Woodgate, Leicester

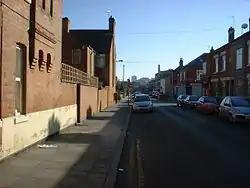
Houses in Woodgate, Leicester. This view is of Central Road looking towards Repton Street.

Woodgate is an area in Leicester in Fosse Ward. It lies west of the River Soar and is an important entrance to the city leading on to Frog Island. Its western end lies at the 'Fiveways Junction, an intersection of Fosse Road North, Groby Road, Blackbird Road and Buckminster Road. To the south is the Rally Park, which was formerly the goods yard of the London Midland Railway, and originally the route of the Leicester to Swannington Railway built by Robert Stephenson in 1832. To the west is Fosse Road North. At its eastern end Woodgate terminates at the North Bridge over the old River Soar.